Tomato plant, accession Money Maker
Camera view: bottom (45 deg); turntable rotation: 210 degrees
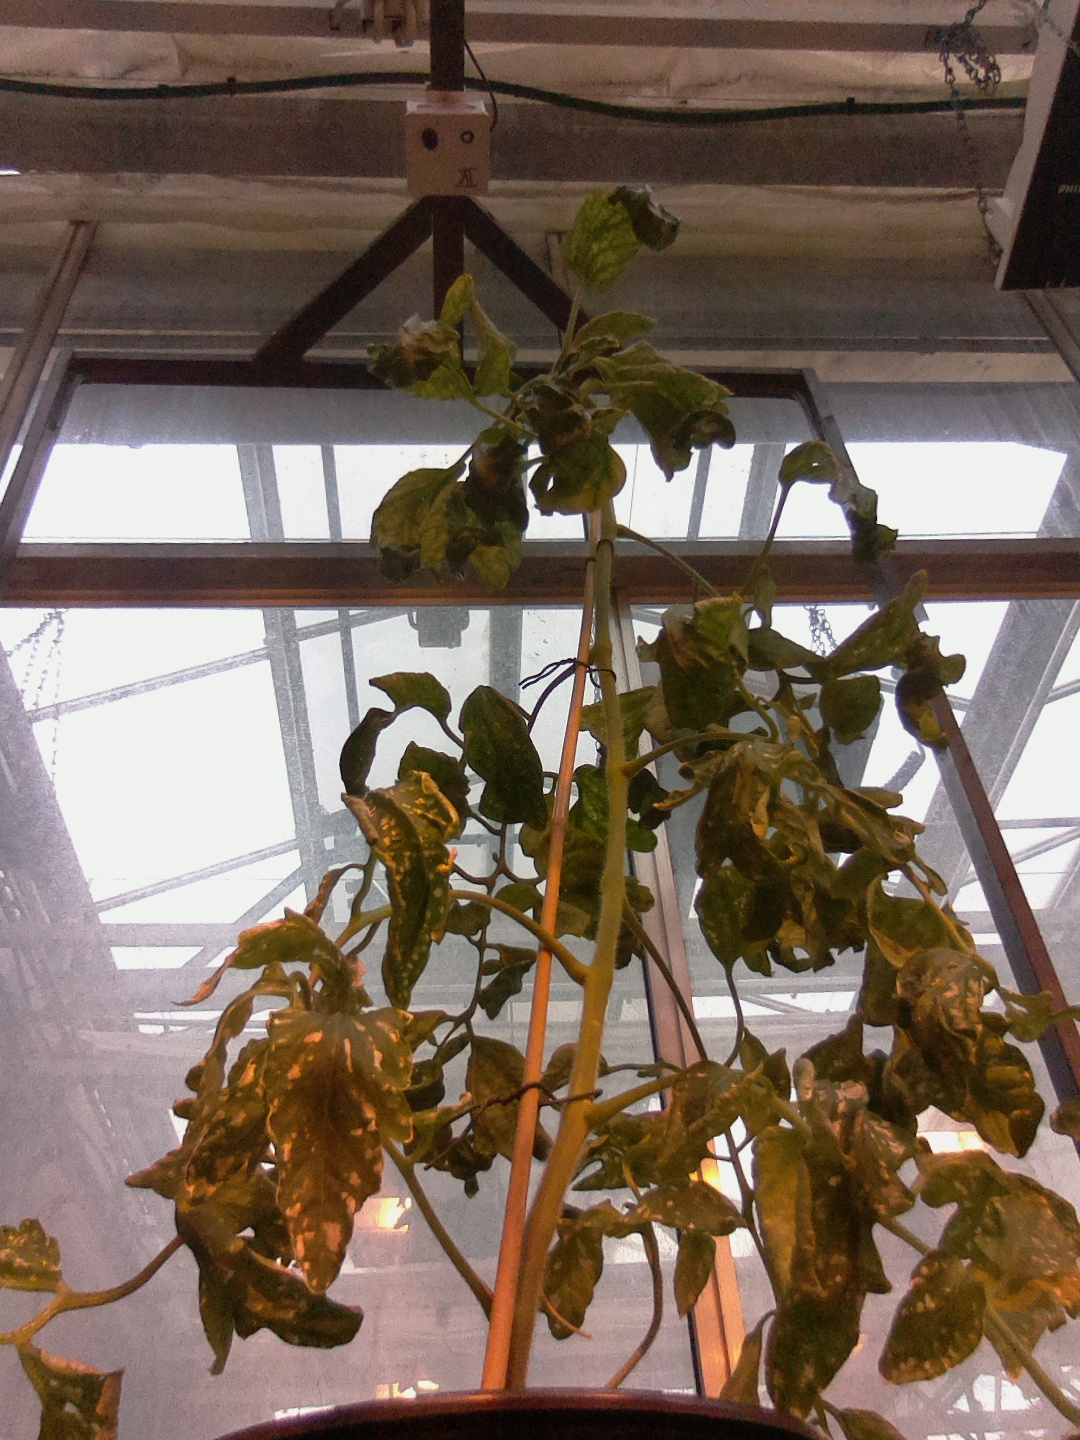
BBCH growth stage 52: 2 inflorescences visible